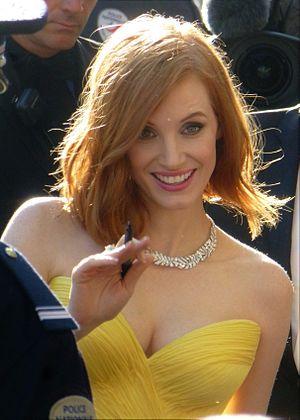
Jessica Chastain [ˈd͡ʒɛsɪkə ˈt͡ʃæsteɪn] est une actrice et productrice américaine née le 24 mars 1977 à Sacramento.